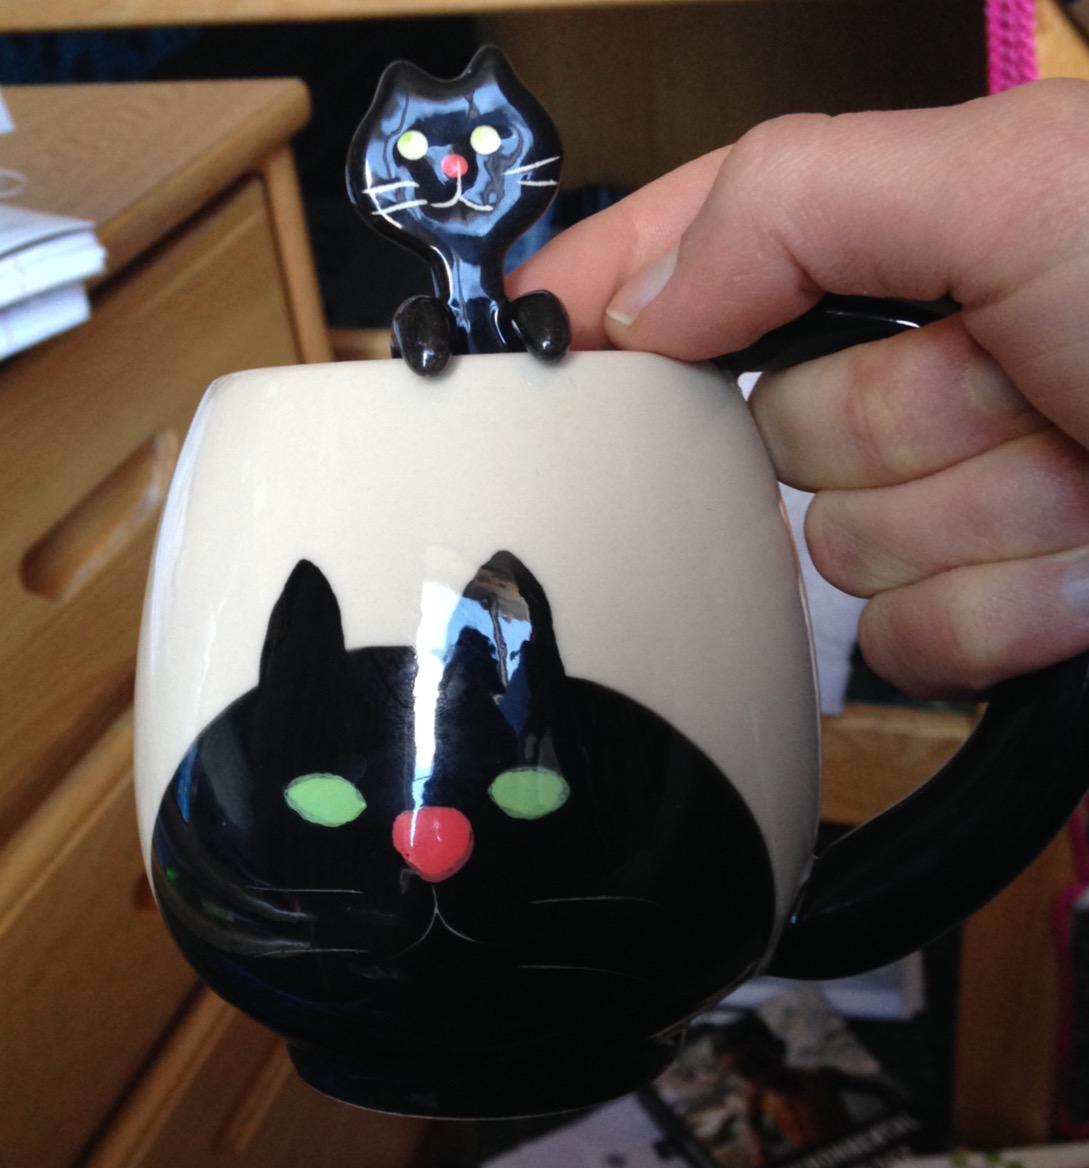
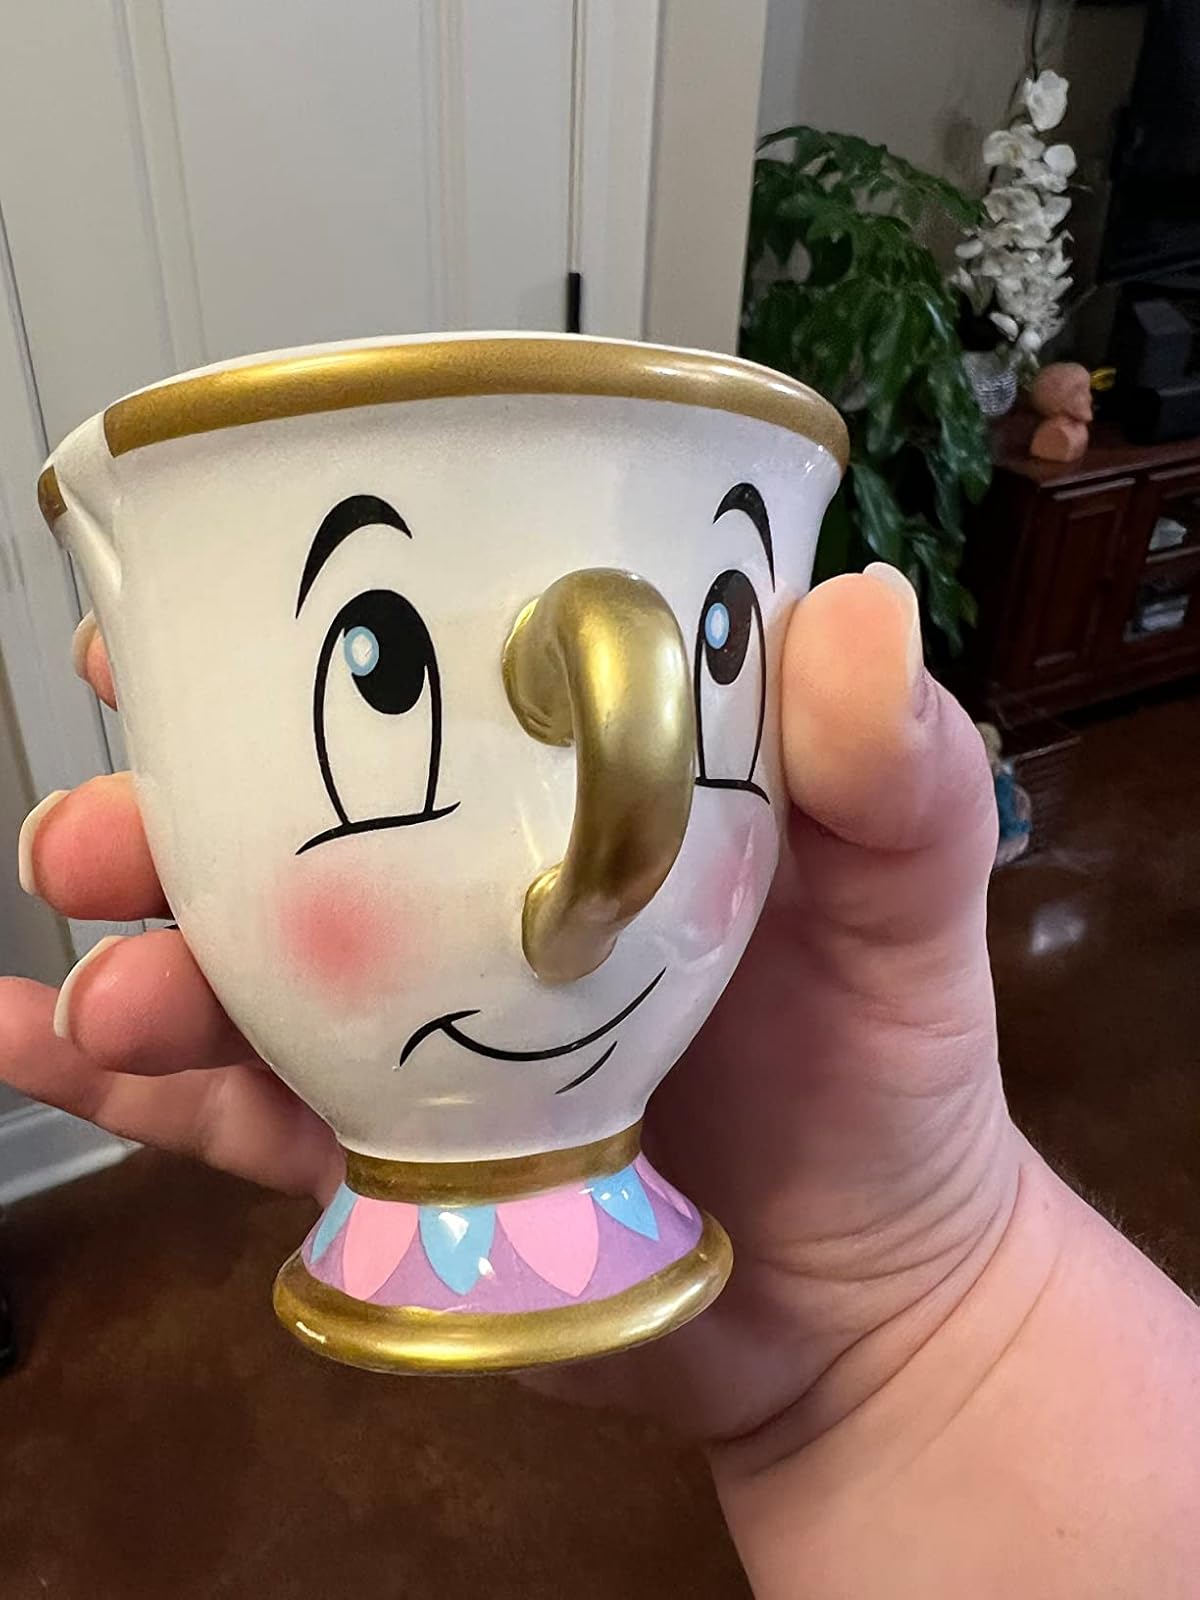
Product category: items_mug
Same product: no